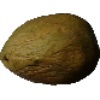
Label: Papaya 1